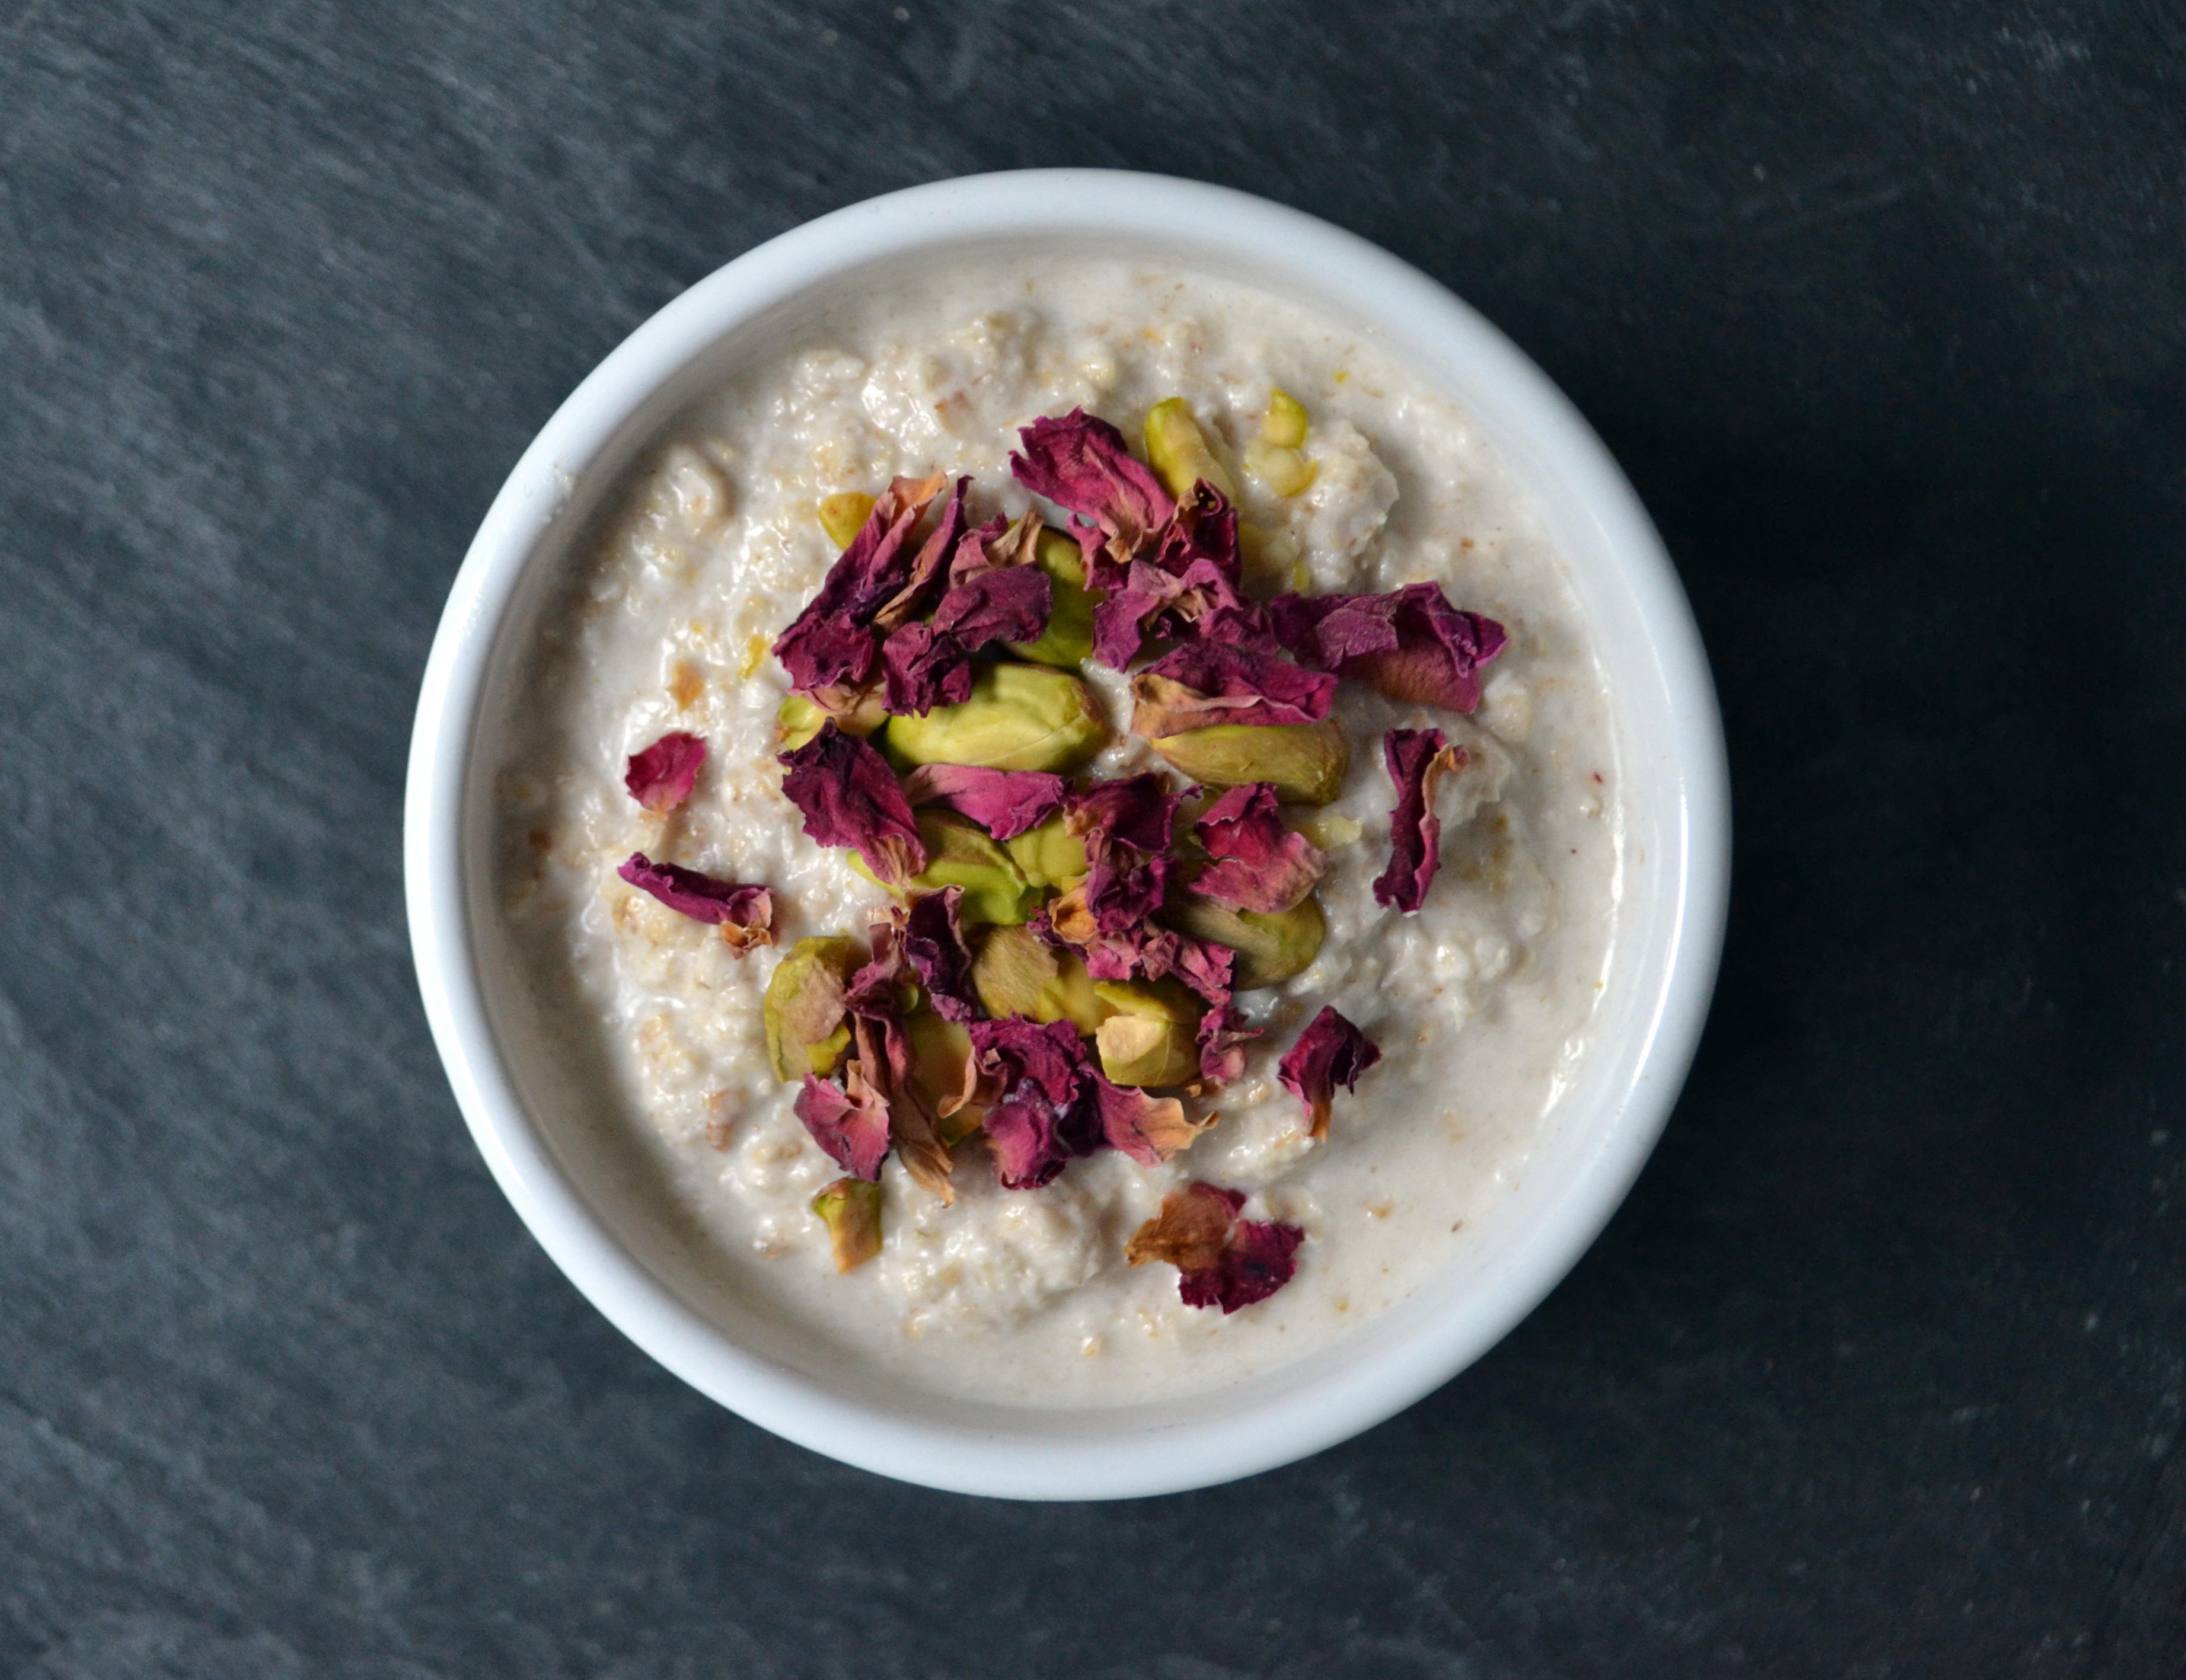
plant, fruit, berry, dish, meal, food, produce, breakfast, healthy, oatmeal, cereal, coconut, cranberry, vegetarian food, muesli, flowering plant, land plant